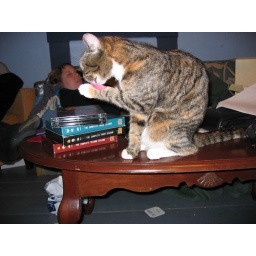
Lily taking a bath on the coffee table in Orono.